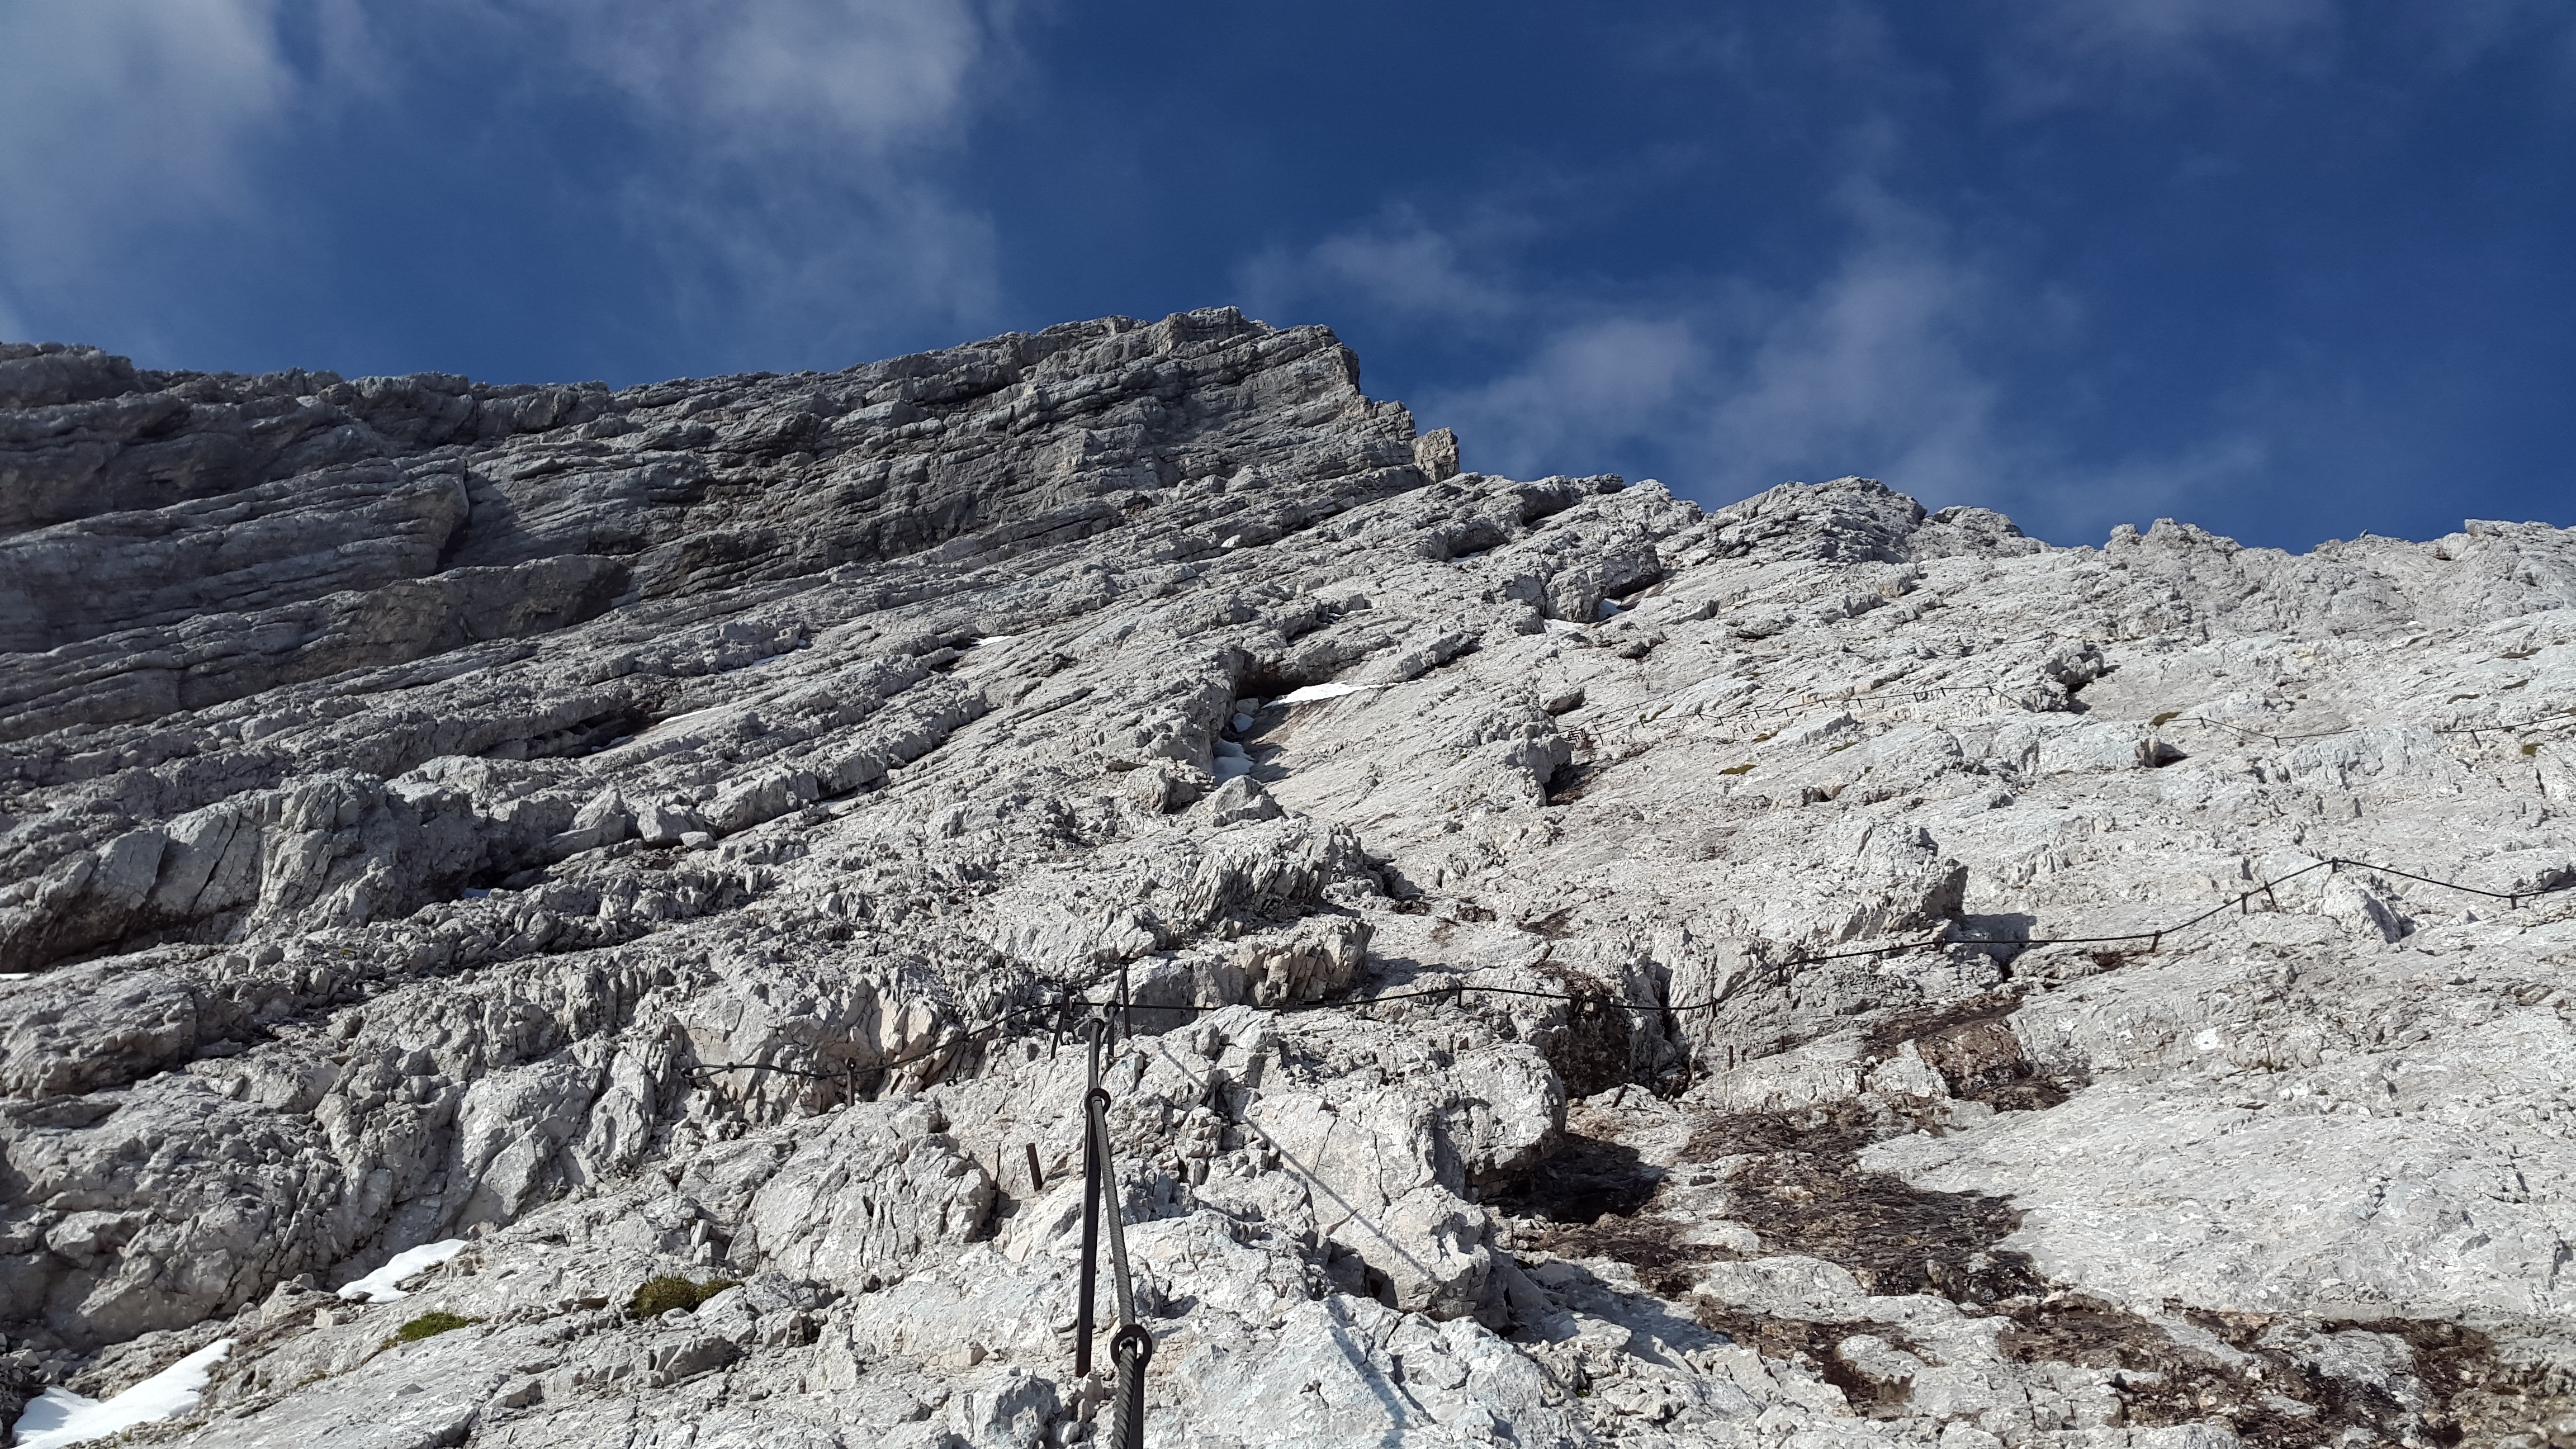
landscape, rock, wilderness, walking, mountain, snow, adventure, mountain range, alpine, climbing, terrain, ridge, summit, climb, mountaineering, geology, alps, badlands, plateau, fell, cirque, moraine, landform, allg u, mountain pass, ostallg u, zugspitze massif, geographical feature, mountainous landforms, geological phenomenon, alpspitze, north face ferrata, weather stone